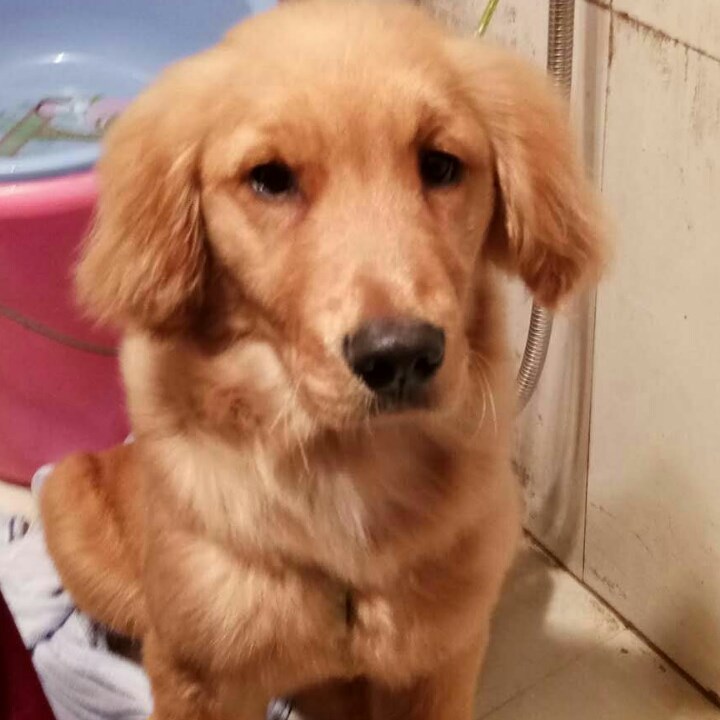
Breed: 5355-n000126-golden_retriever